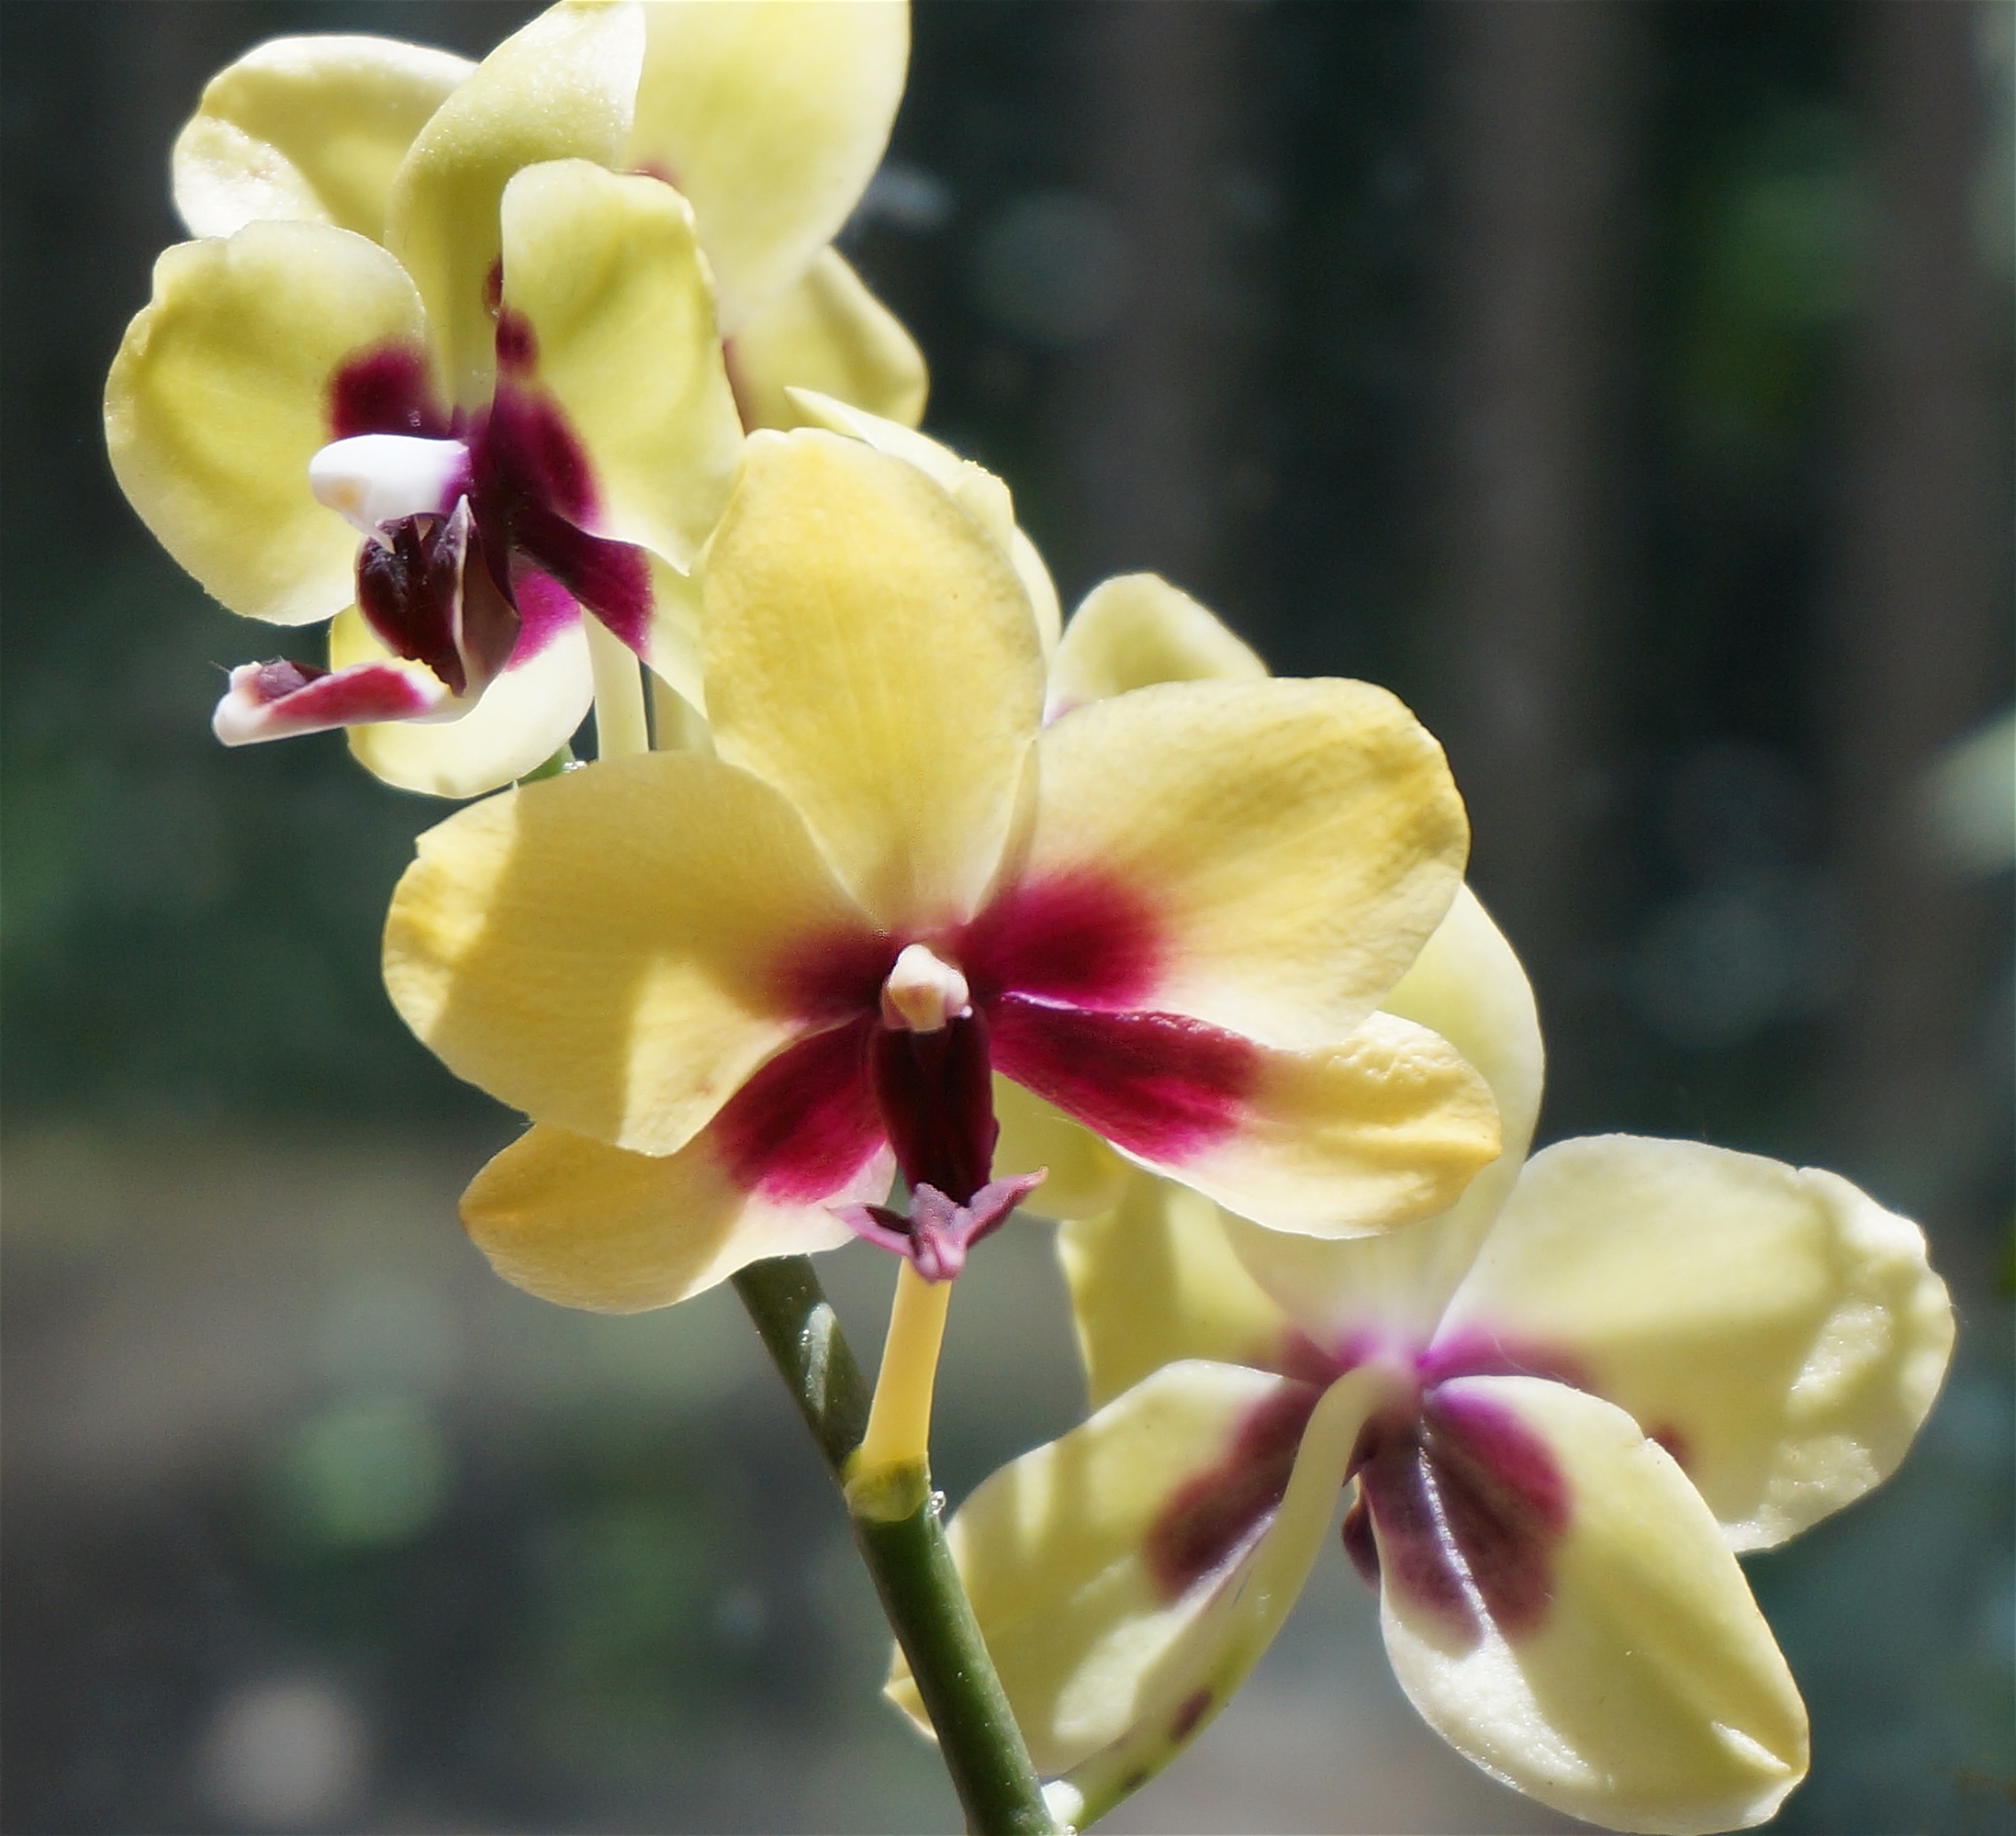
nature, blossom, plant, flower, petal, bloom, floral, red, tropical, botany, yellow, flora, orchid, wildflower, phalaenopsis, macro photography, flowering plant, hybrid phalaenopsis, pot plant, dendrobium, land plant, moth orchid